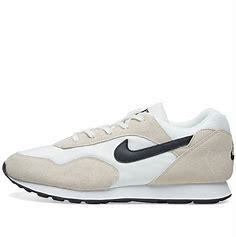
Brand: Nike
Model: Outburst